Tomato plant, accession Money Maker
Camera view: vertical (180 deg); turntable rotation: 0 degrees
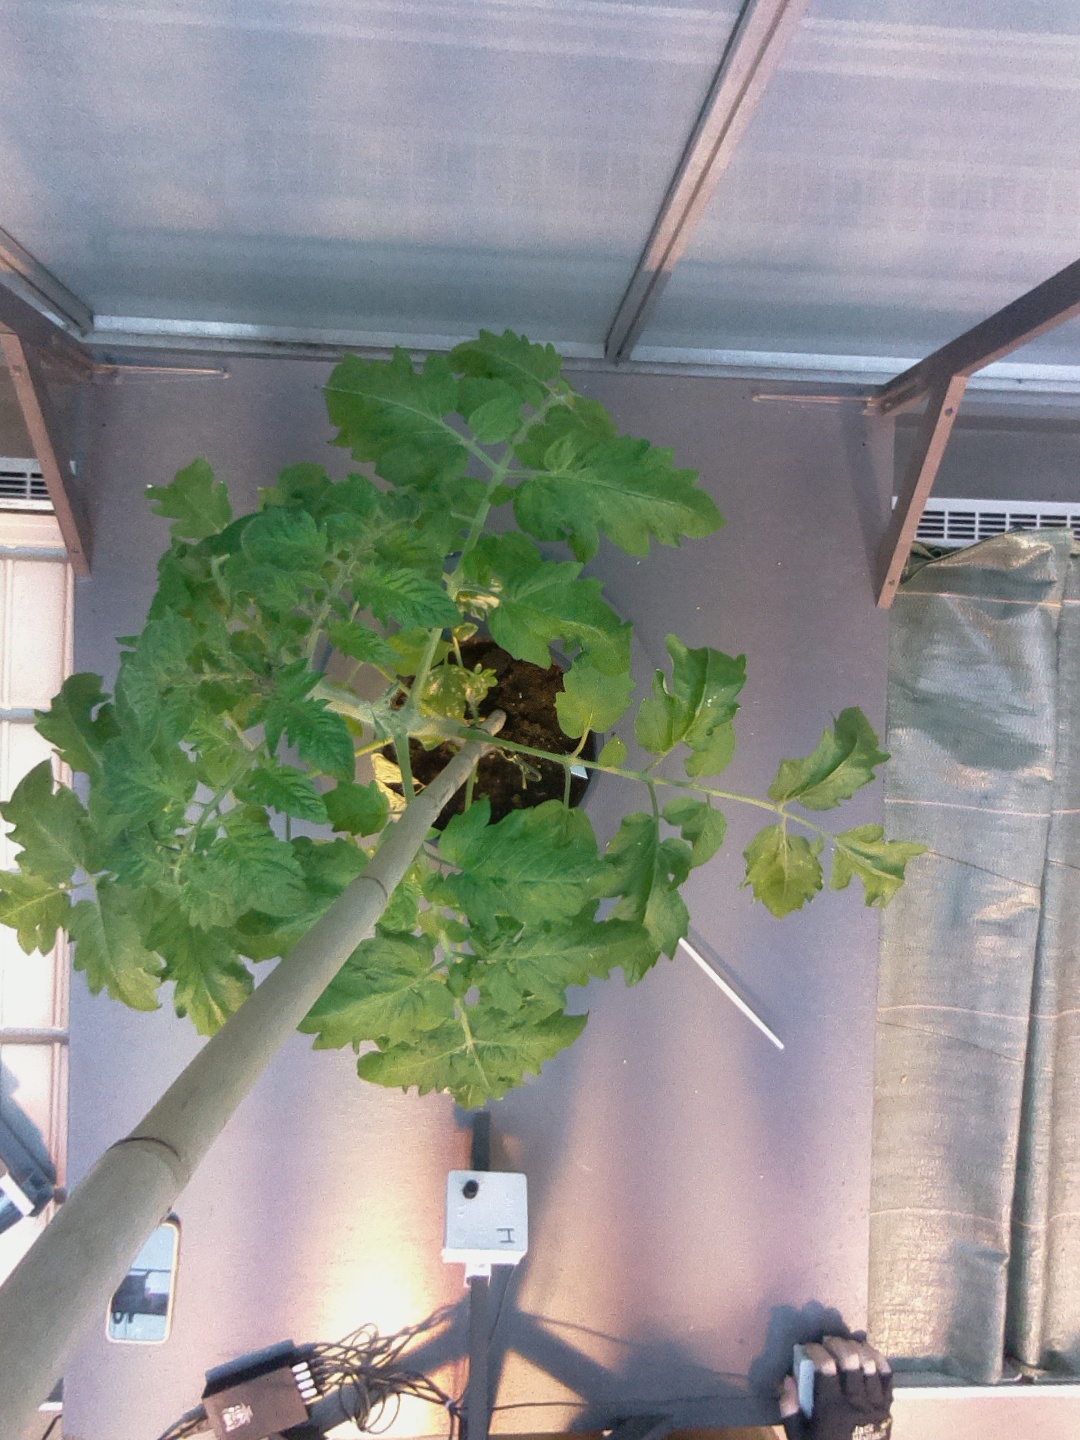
BBCH growth stage 60: First flowers open